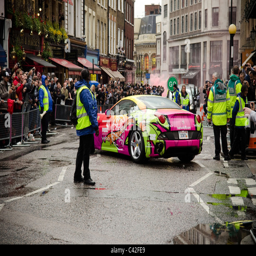
a car turns into a street at the start